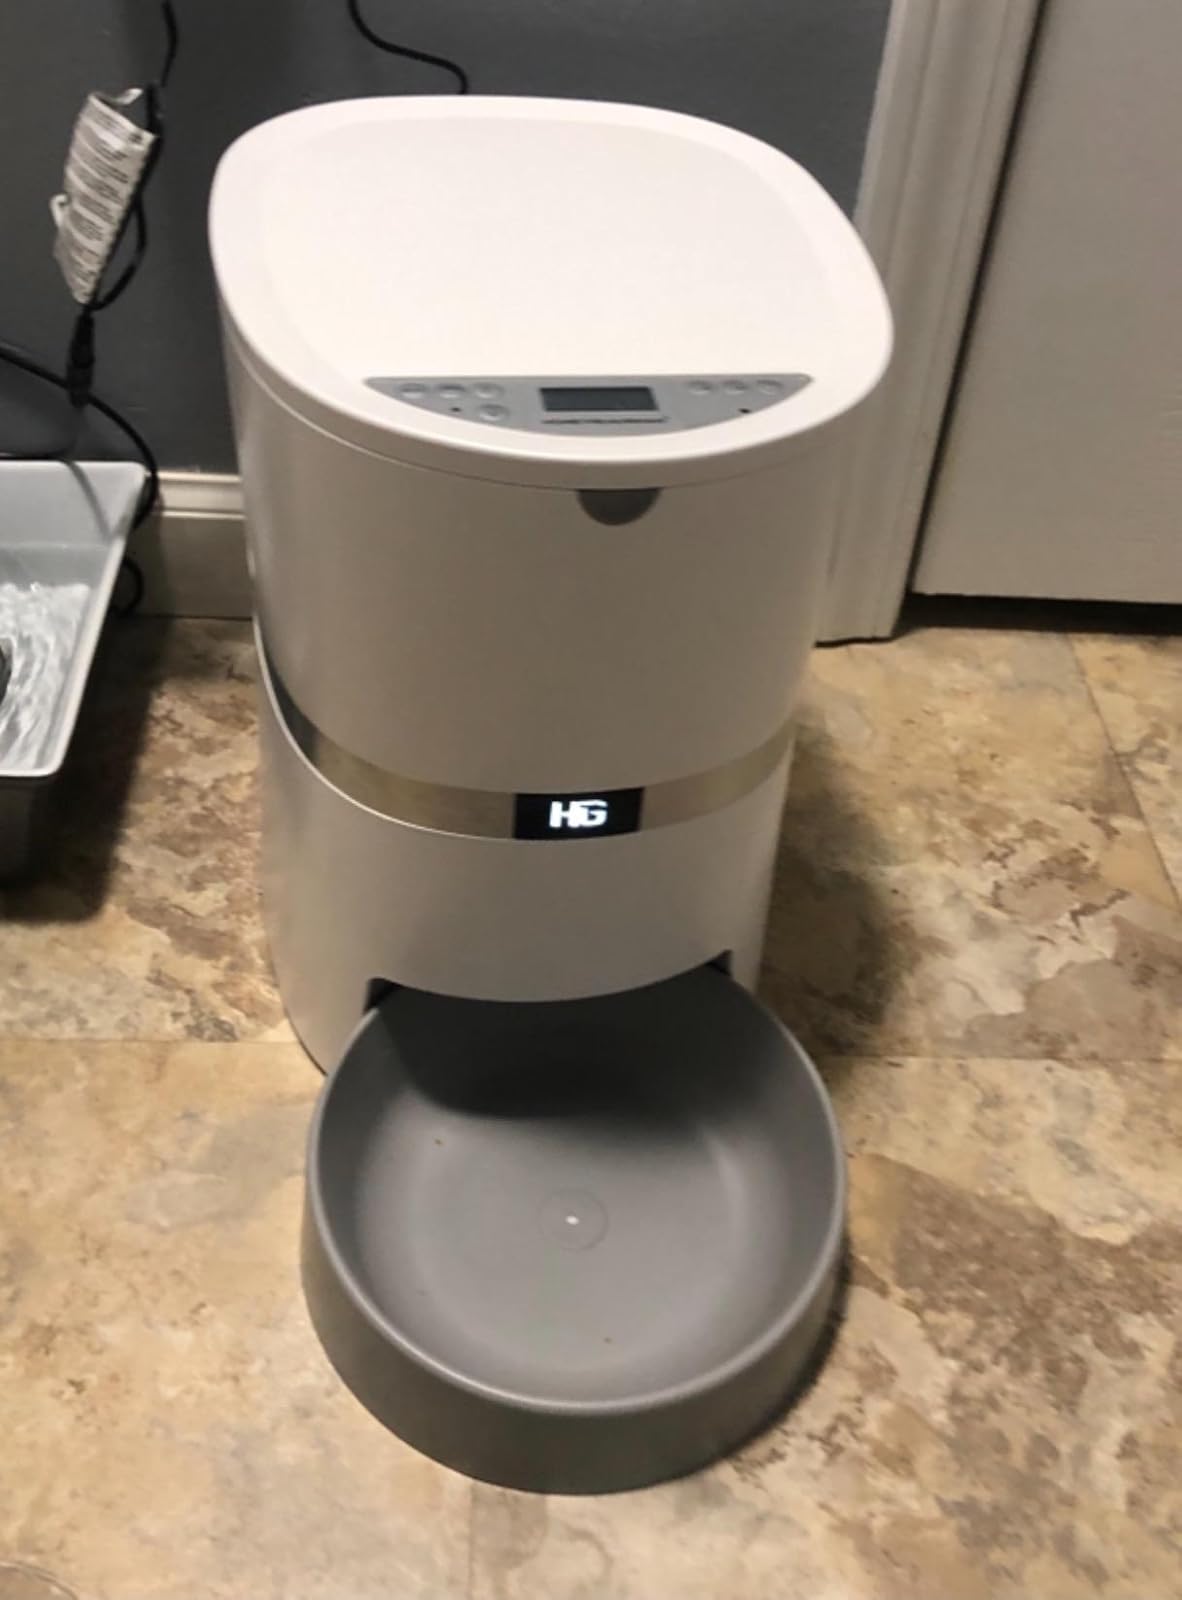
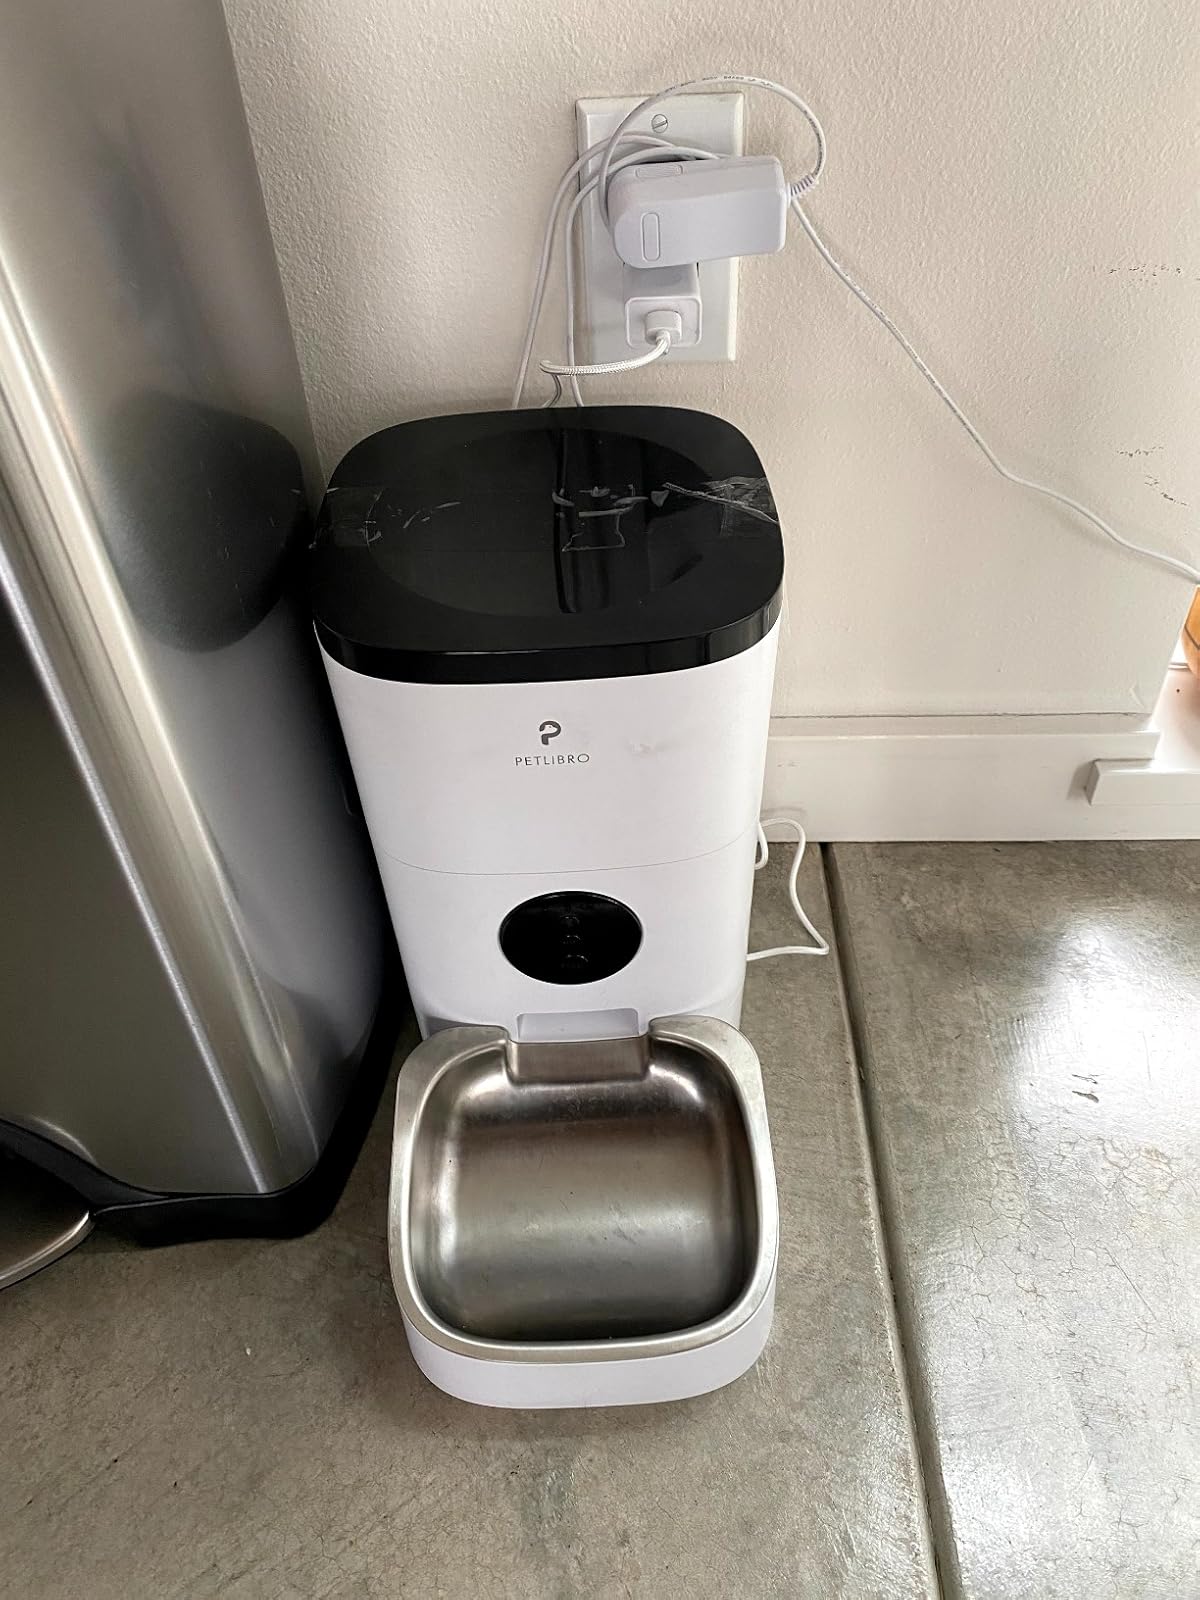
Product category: items_feeder
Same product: no